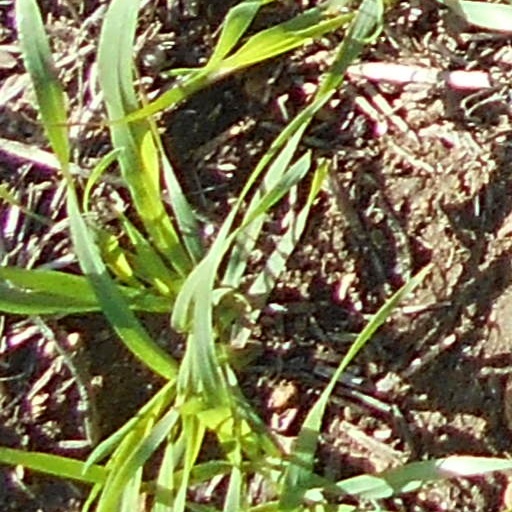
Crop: wheat